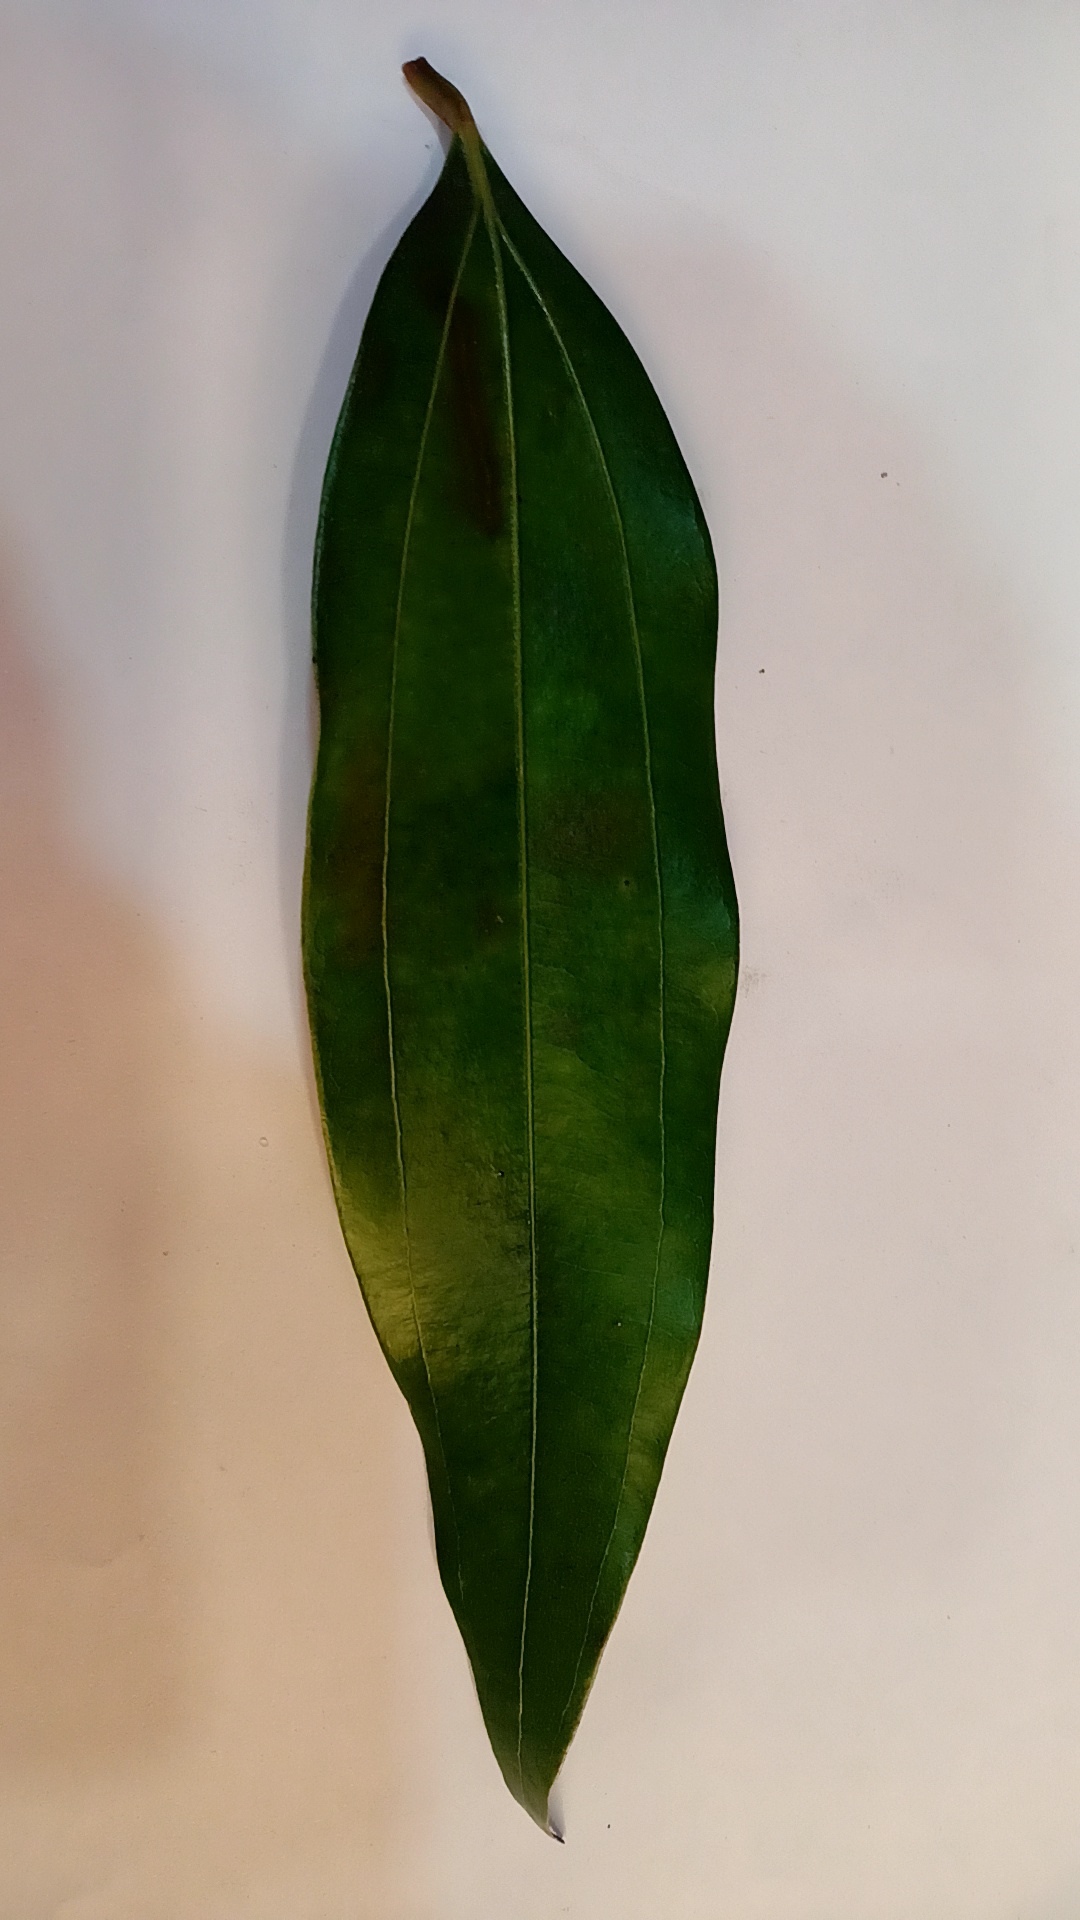
Label: Healthy